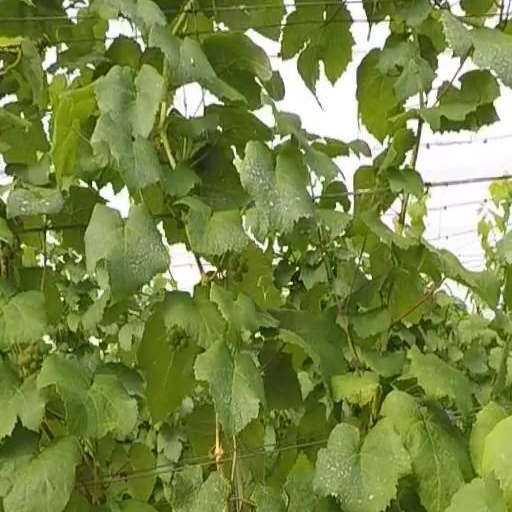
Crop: grape